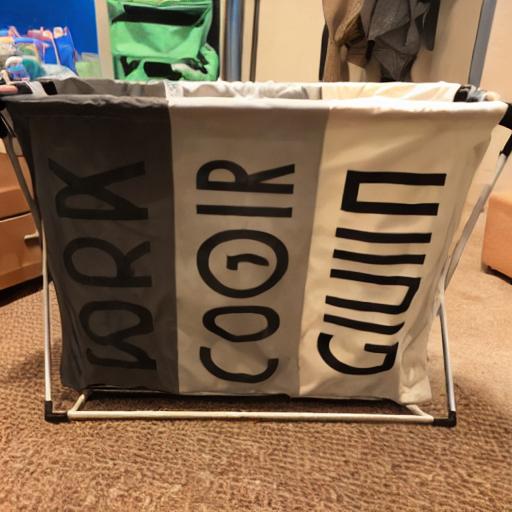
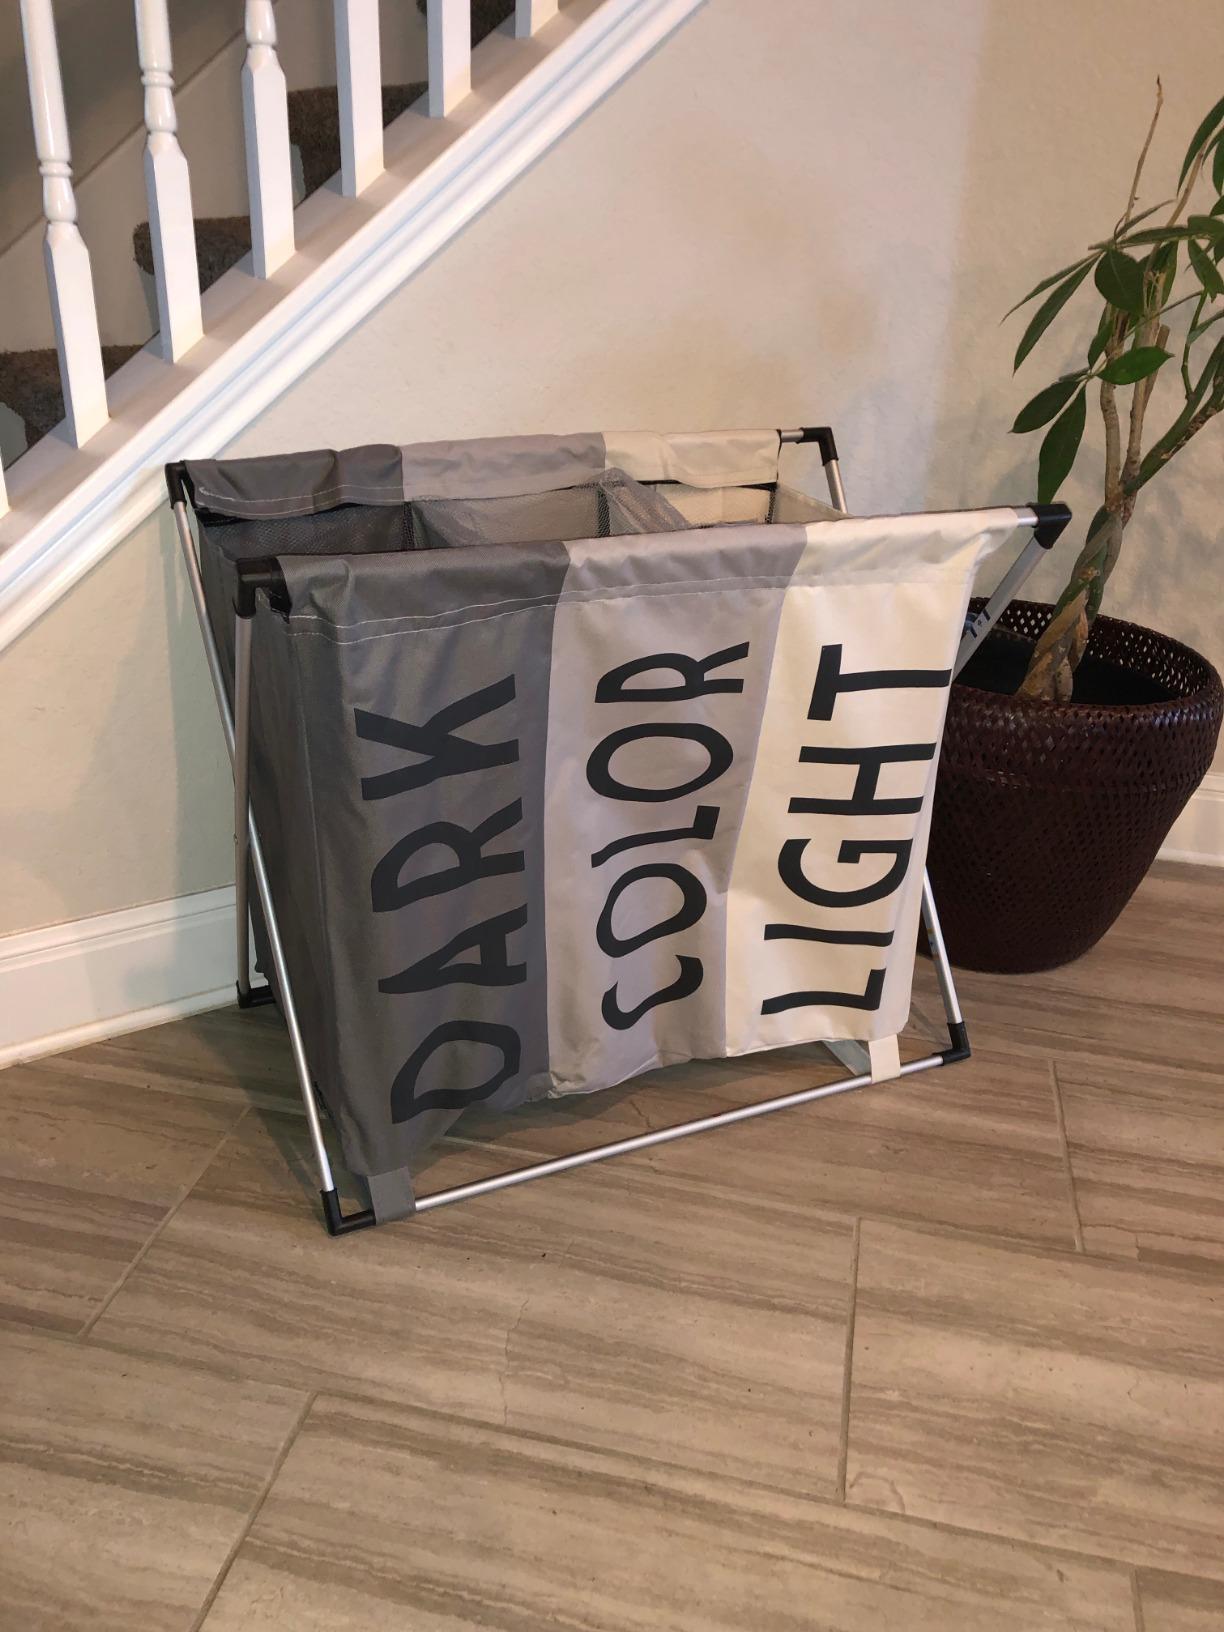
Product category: items_hamper
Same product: no